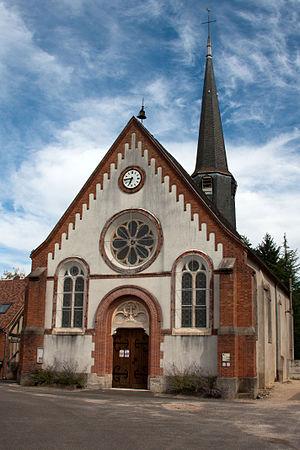
Chaon [ʃɔ̃] est une commune française située dans le département de Loir-et-Cher en région Centre-Val de Loire.
L'église Saint-Pierre est une église catholique édifiée au milieu du XIIᵉ siècle, située à Chaon, en Sologne, en France.